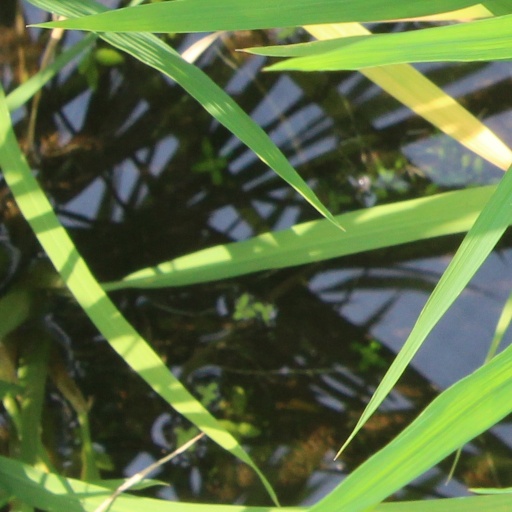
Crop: rice